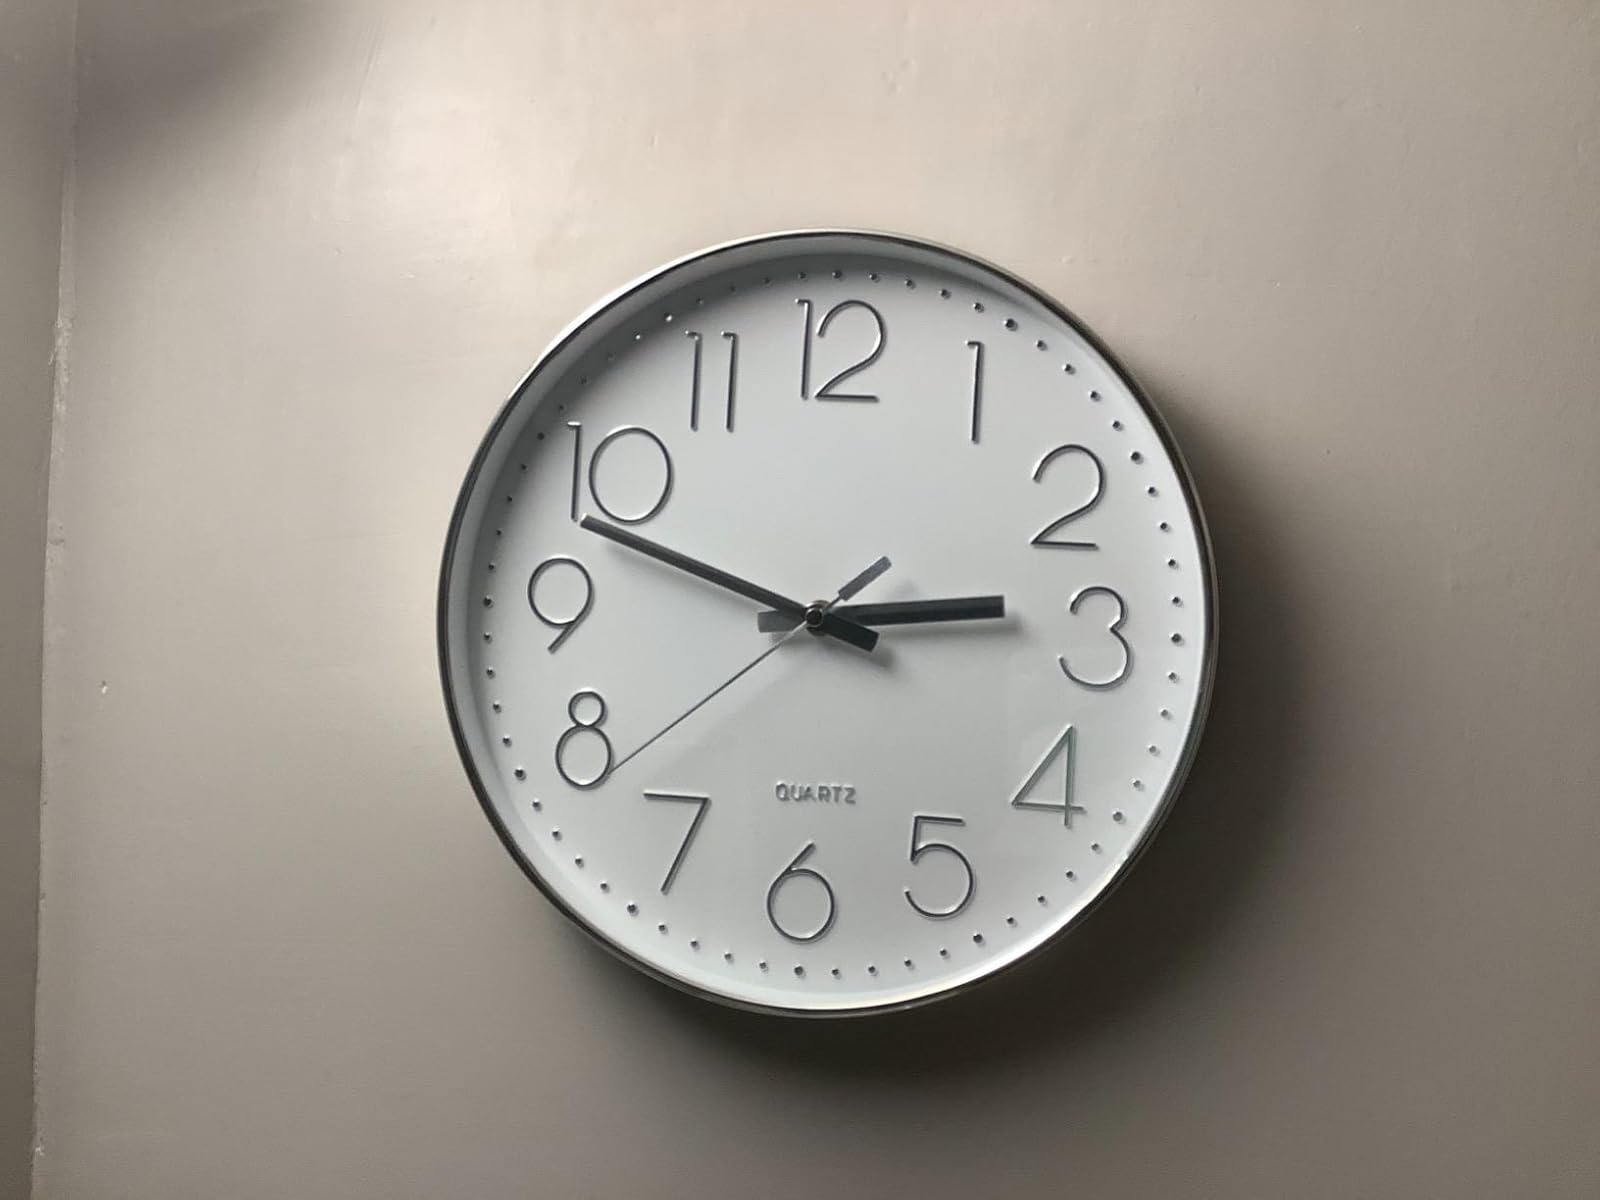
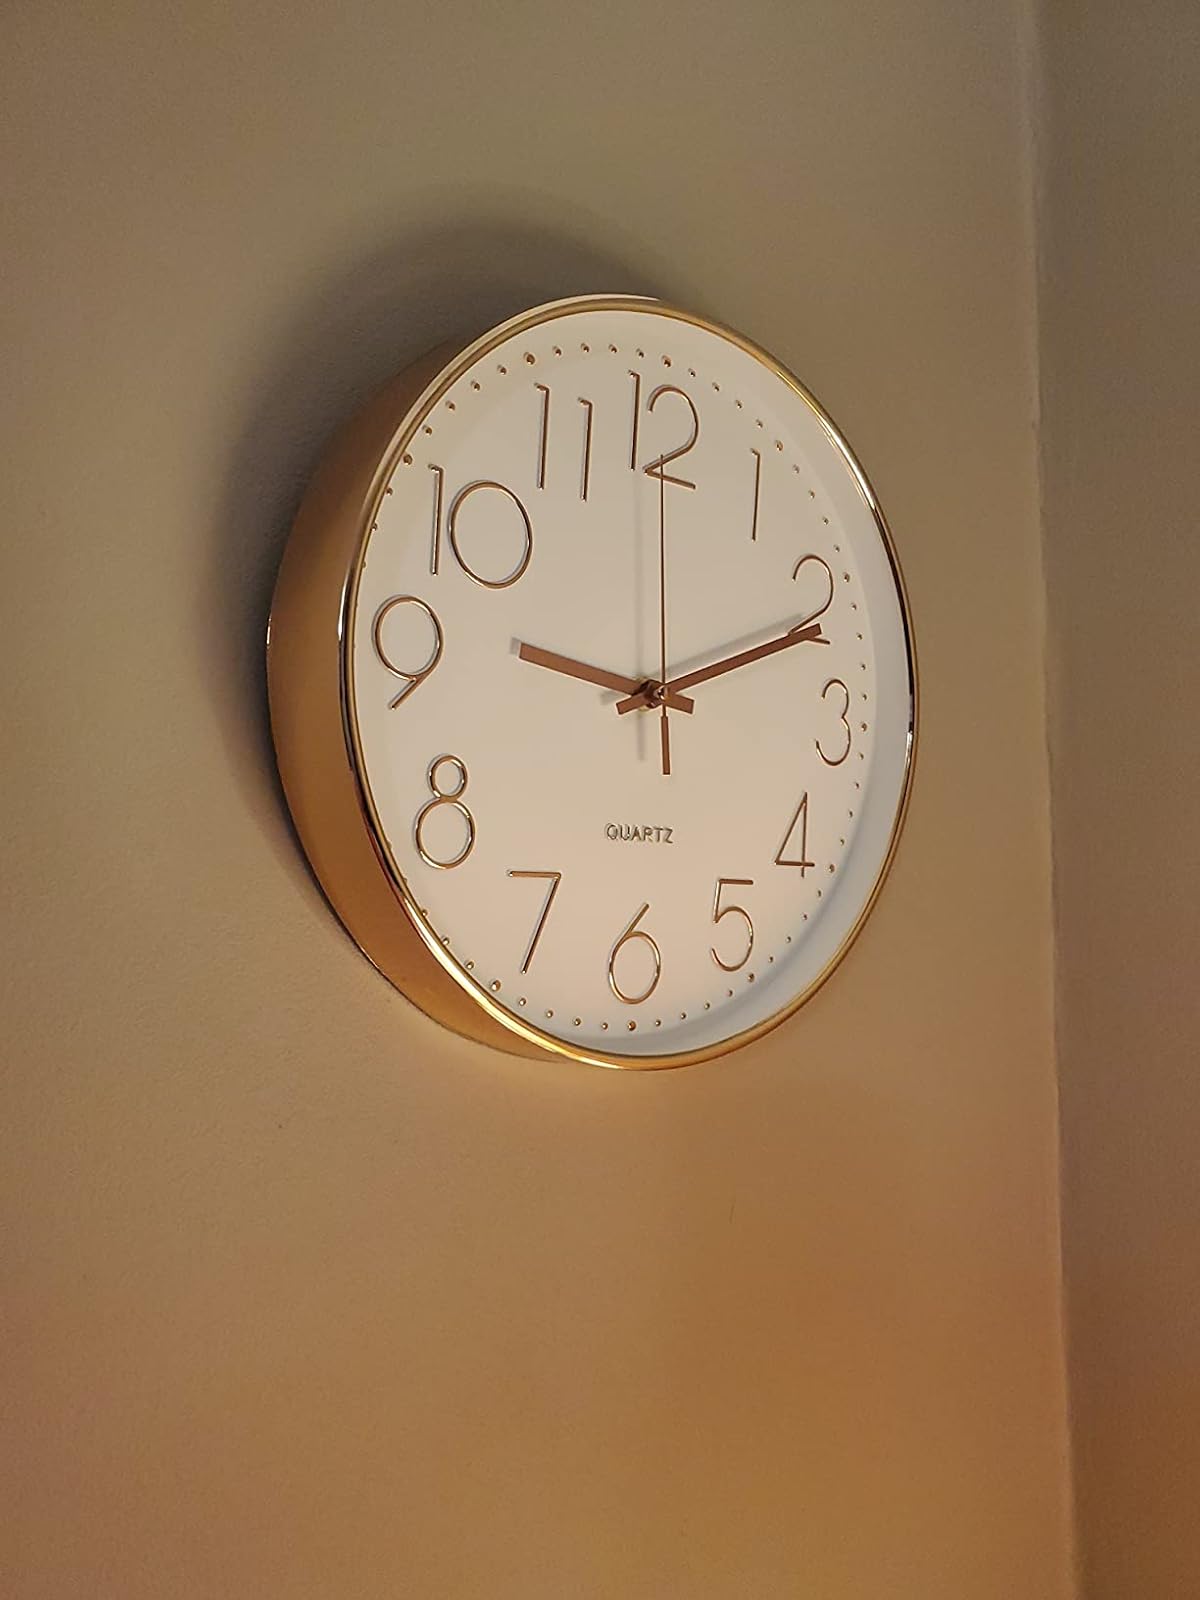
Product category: clock
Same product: no